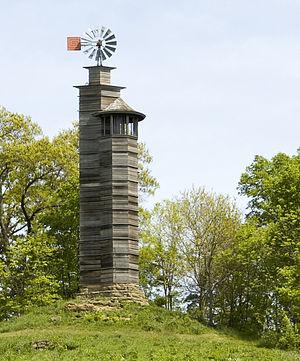
Cet article propose une liste exhaustive des réalisations de Frank Lloyd Wright. Huit d'entre elles sont classées sur la liste du patrimoine mondial de l'UNESCO depuis le 7 juillet 2019 au titre des œuvres architecturales du XXᵉ siècle de Frank Lloyd Wright.